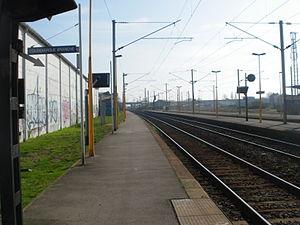
Vue des quais et des voies de la gare de Coudekerque-Branche.
La gare de Coudekerque-Branche est une gare ferroviaire française des lignes d'Arras à Dunkerque-Locale et de Coudekerque-Branche aux Fontinettes, située sur le territoire de la commune de Coudekerque-Branche dans le département du Nord, en région Hauts-de-France.